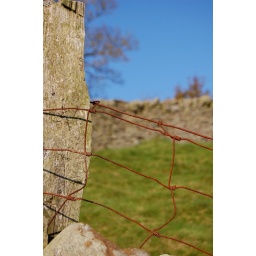
I liked the orange, blue and green in this